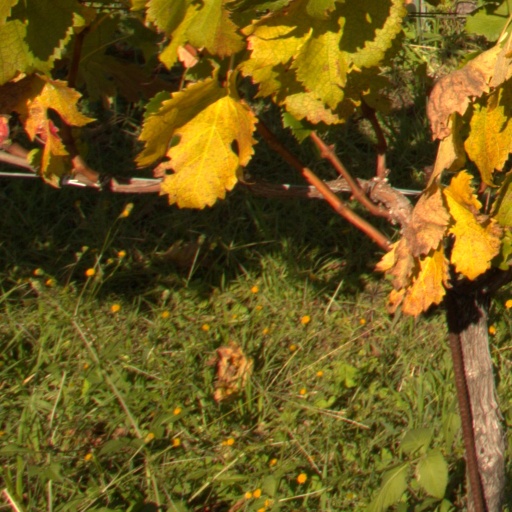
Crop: grape